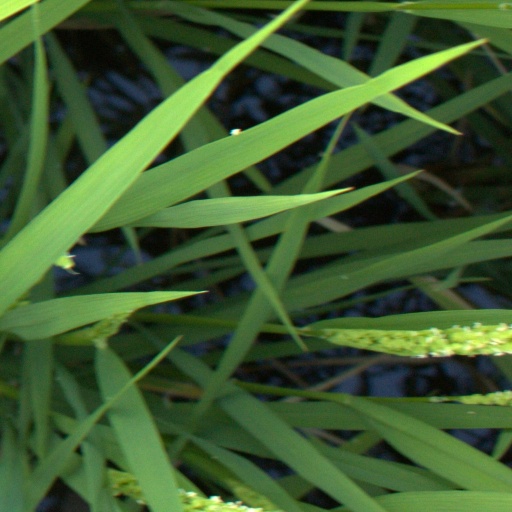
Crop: rice